Paolo Serrao

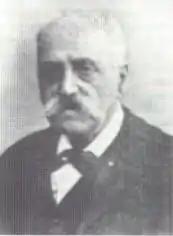
Paolo serrao

Paolo Serrao (11 April 1830 – 17 March 1907) was a distinguished and influential Italian teacher of musical theory and composition at Naples.